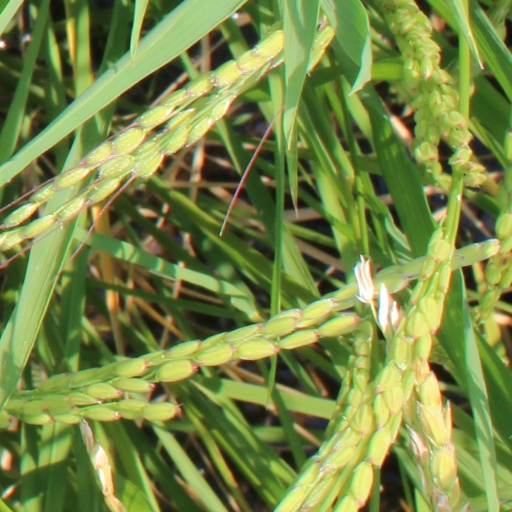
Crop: rice